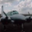
Label: airplane